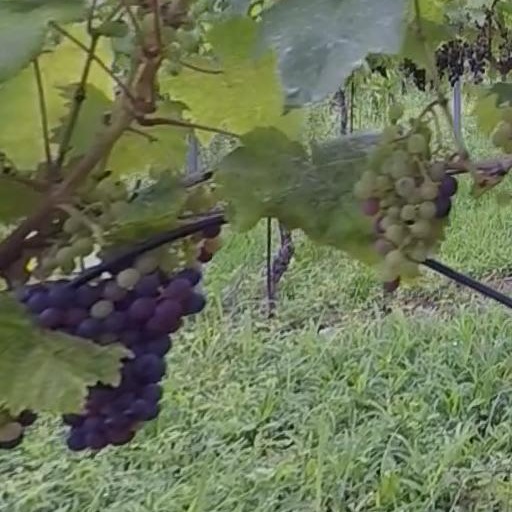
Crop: grape